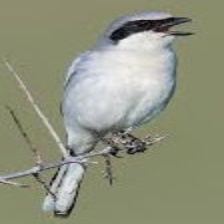
Species: LOGGERHEAD SHRIKE
Scientific name: LANIUS LUDOVICIANUS